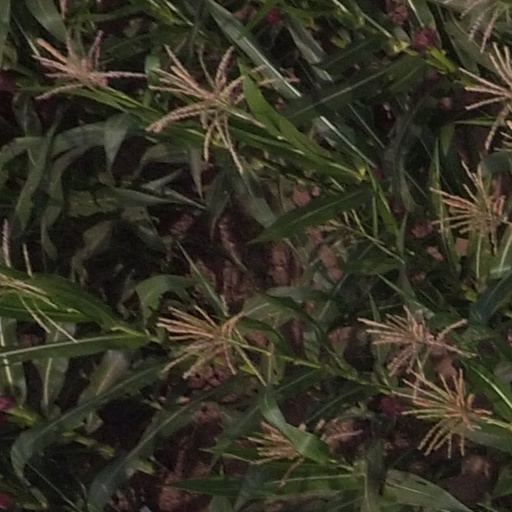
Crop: maize; corn